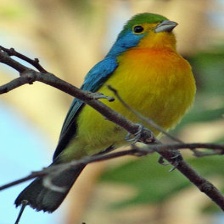
Species: ORANGE BRESTED BUNTING
Scientific name: PASSERINA LECLANCHERII
ImageNet parent category: indigo_bunting